Scottish Hydro Electric

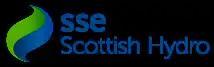
Post-merger logo

The Scottish Hydro brand continued in use for a time after the 1998 merger but SSE later used its own brand throughout the UK. Following the purchase of SSE's retail business by OVO Energy in 2020, the Scottish Hydro brand became a trading name of OVO Electricity Limited until it was replaced by the Ovo brand.